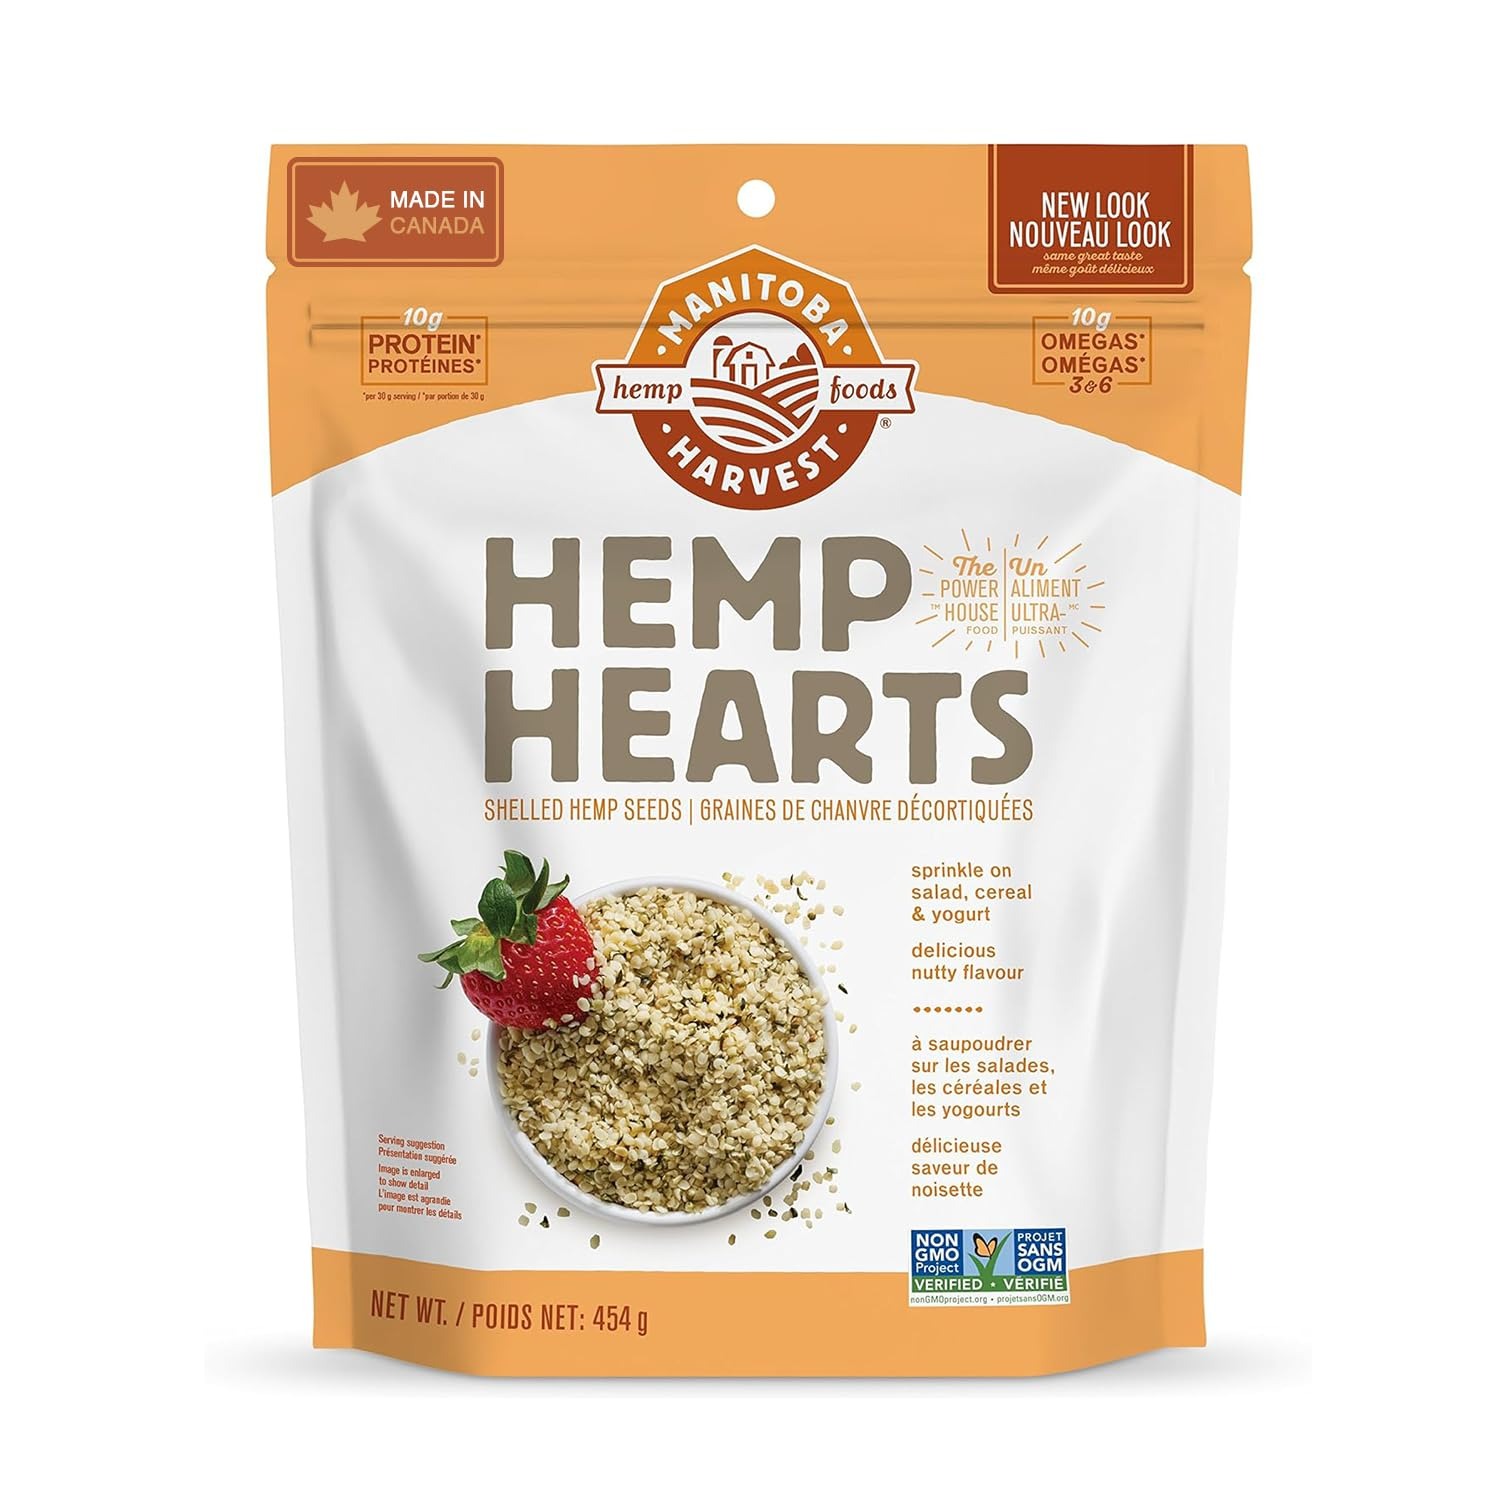
Item Name: Manitoba Harvest Shelled Hemp Hearts, 454 GR
Bullet Point 1: Great tasting - Hemp Hearts have a slightly nutty taste, similar to a sunflower seed or pine nut
Bullet Point 2: Easy to use - Simply sprinkle Hemp Hearts on salad, cereal and yogurt, add to smoothies and recipes or eat them straight from the package
Bullet Point 3: Incredibly nutritious - per 30 gram serving, Hemp Hearts contain 10 grams of easy to digest plant-based protein and 10 grams of omegas
Bullet Point 4: Hemp Hearts contain more protein and omegas and less carbs than the same serving of Chia or Flax
Bullet Point 5: Hemp Hearts are Non-GMO Project Verified
Product Description: Hemp Hearts, the very best and most nutritious part of the hemp seed, the heart. By shelling the hemp seed, you get only the center, with its raw nutrition, nutty flavor and tender crunch. So easy to use, eat them straight out of the package or sprinkle on anything salad, cereal or yogurt the only limit is your imagination. Unlike some other seeds, there is no need to grind Hemp Hearts to get at the incredible nutrition. They are full of protein with 10 grams of complete (all the amino acids), plant-based protein per 30 gram (3 tablespoons) serving size. Hemp Hearts are also a great way to add omegas or EFAs (essential fatty acids) to your diet. According to the World Health Organization, the ideal ratio of Omega-6 to Omega-3 EFAs is 4:1 and the naturally occurring ratio in Hemp Hearts is 3.75:1. Hemp Hearts contain more protein and omegas and less carbs than a similar serving of Chia or Flax. Manitoba Harvest is the worlds largest hemp food manufacturer to grow, make and sell our own line of hemp foods. Our producer partners deliver whole seed directly to our state-of-the-art, BRC (the highest level of food safety and quality certification in the world) certified facility. Here we remove the hard outer shell of the hemp seed, leaving just the soft, tasty Hemp Heart, which are tested for quality then sealed in a modified atmosphere, light impermeable package to lock in the freshness. All of our packaging includes the packaged on and best before dates to ensure you're getting the highest quality product available. Hemp Hearts, as with all Manitoba Harvest products, is Non-GMO Project Verified. Great tasting - Hemp Hearts have a slightly nutty taste, similar to a sunflower seed or pine nut. Easy to use - Simply sprinkle Hemp Hearts on salad, cereal and yogurt, add to smoothies and recipes or eat them straight from the package
Value: 16.01
Unit: Ounce

Price: 21.5